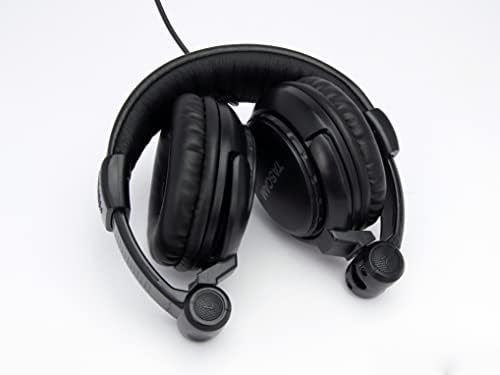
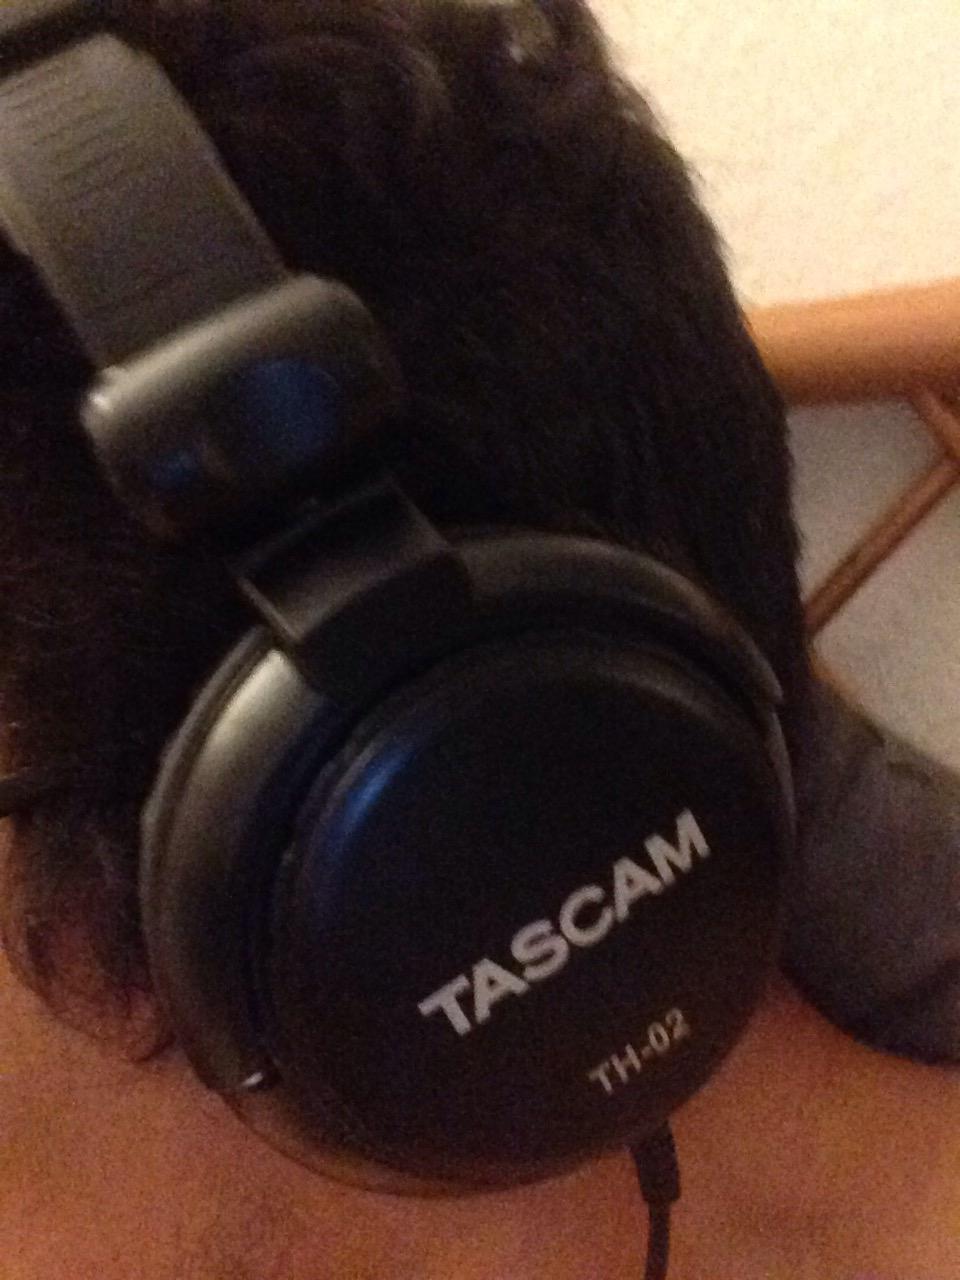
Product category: headphones
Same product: yes